Johann Dzierzon

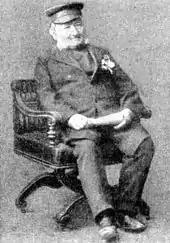

In his apiary, Dzierzon studied the social life of honeybees and constructed several experimental beehives – possibly using ideas from Petro Prokopovych's widely-publicized developments. In 1838 he devised a movable-comb beehive, which allowed manipulation of individual honeycombs without destroying the structure of the hive. The correct distance between combs had been described as from the center of one top bar to the center of the next one. In 1848 Dzierzon introduced grooves into the hive's side walls, replacing the strips of wood for moving top bars. The grooves were – the exact average between , which is the range called the "bee space." Such designs quickly gained popularity in Europe and North America. On the basis of the aforementioned measurements, (May 1852) in Thuringia and L.L. Langstroth (October 1852) in the United States designed their own movable-frame hives.